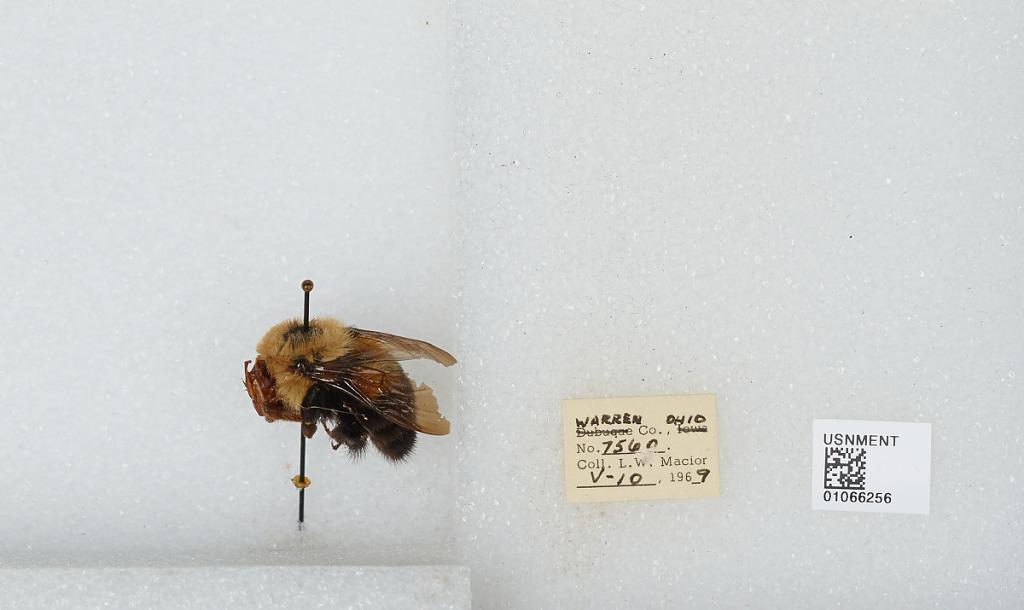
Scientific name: Bombus (Pyrobombus) bimaculatus Cresson
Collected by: L. Macior
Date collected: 1969-5-10
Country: United States
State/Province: Ohio
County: Warren
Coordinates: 39.4242, -84.1856